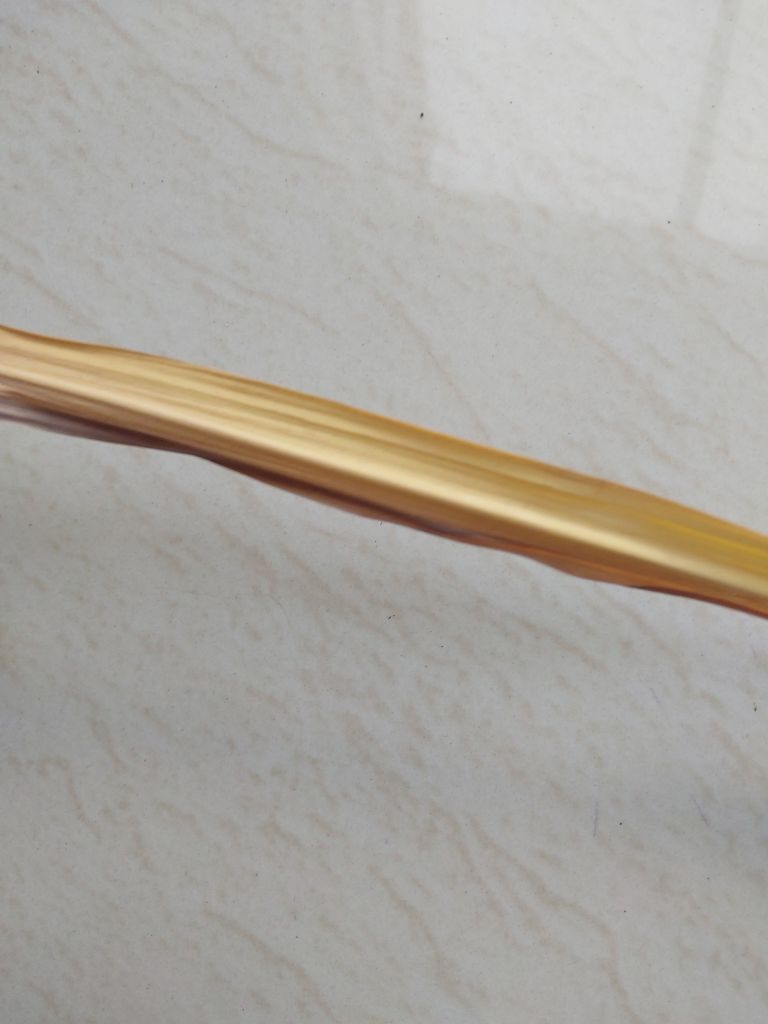
Label: Dried